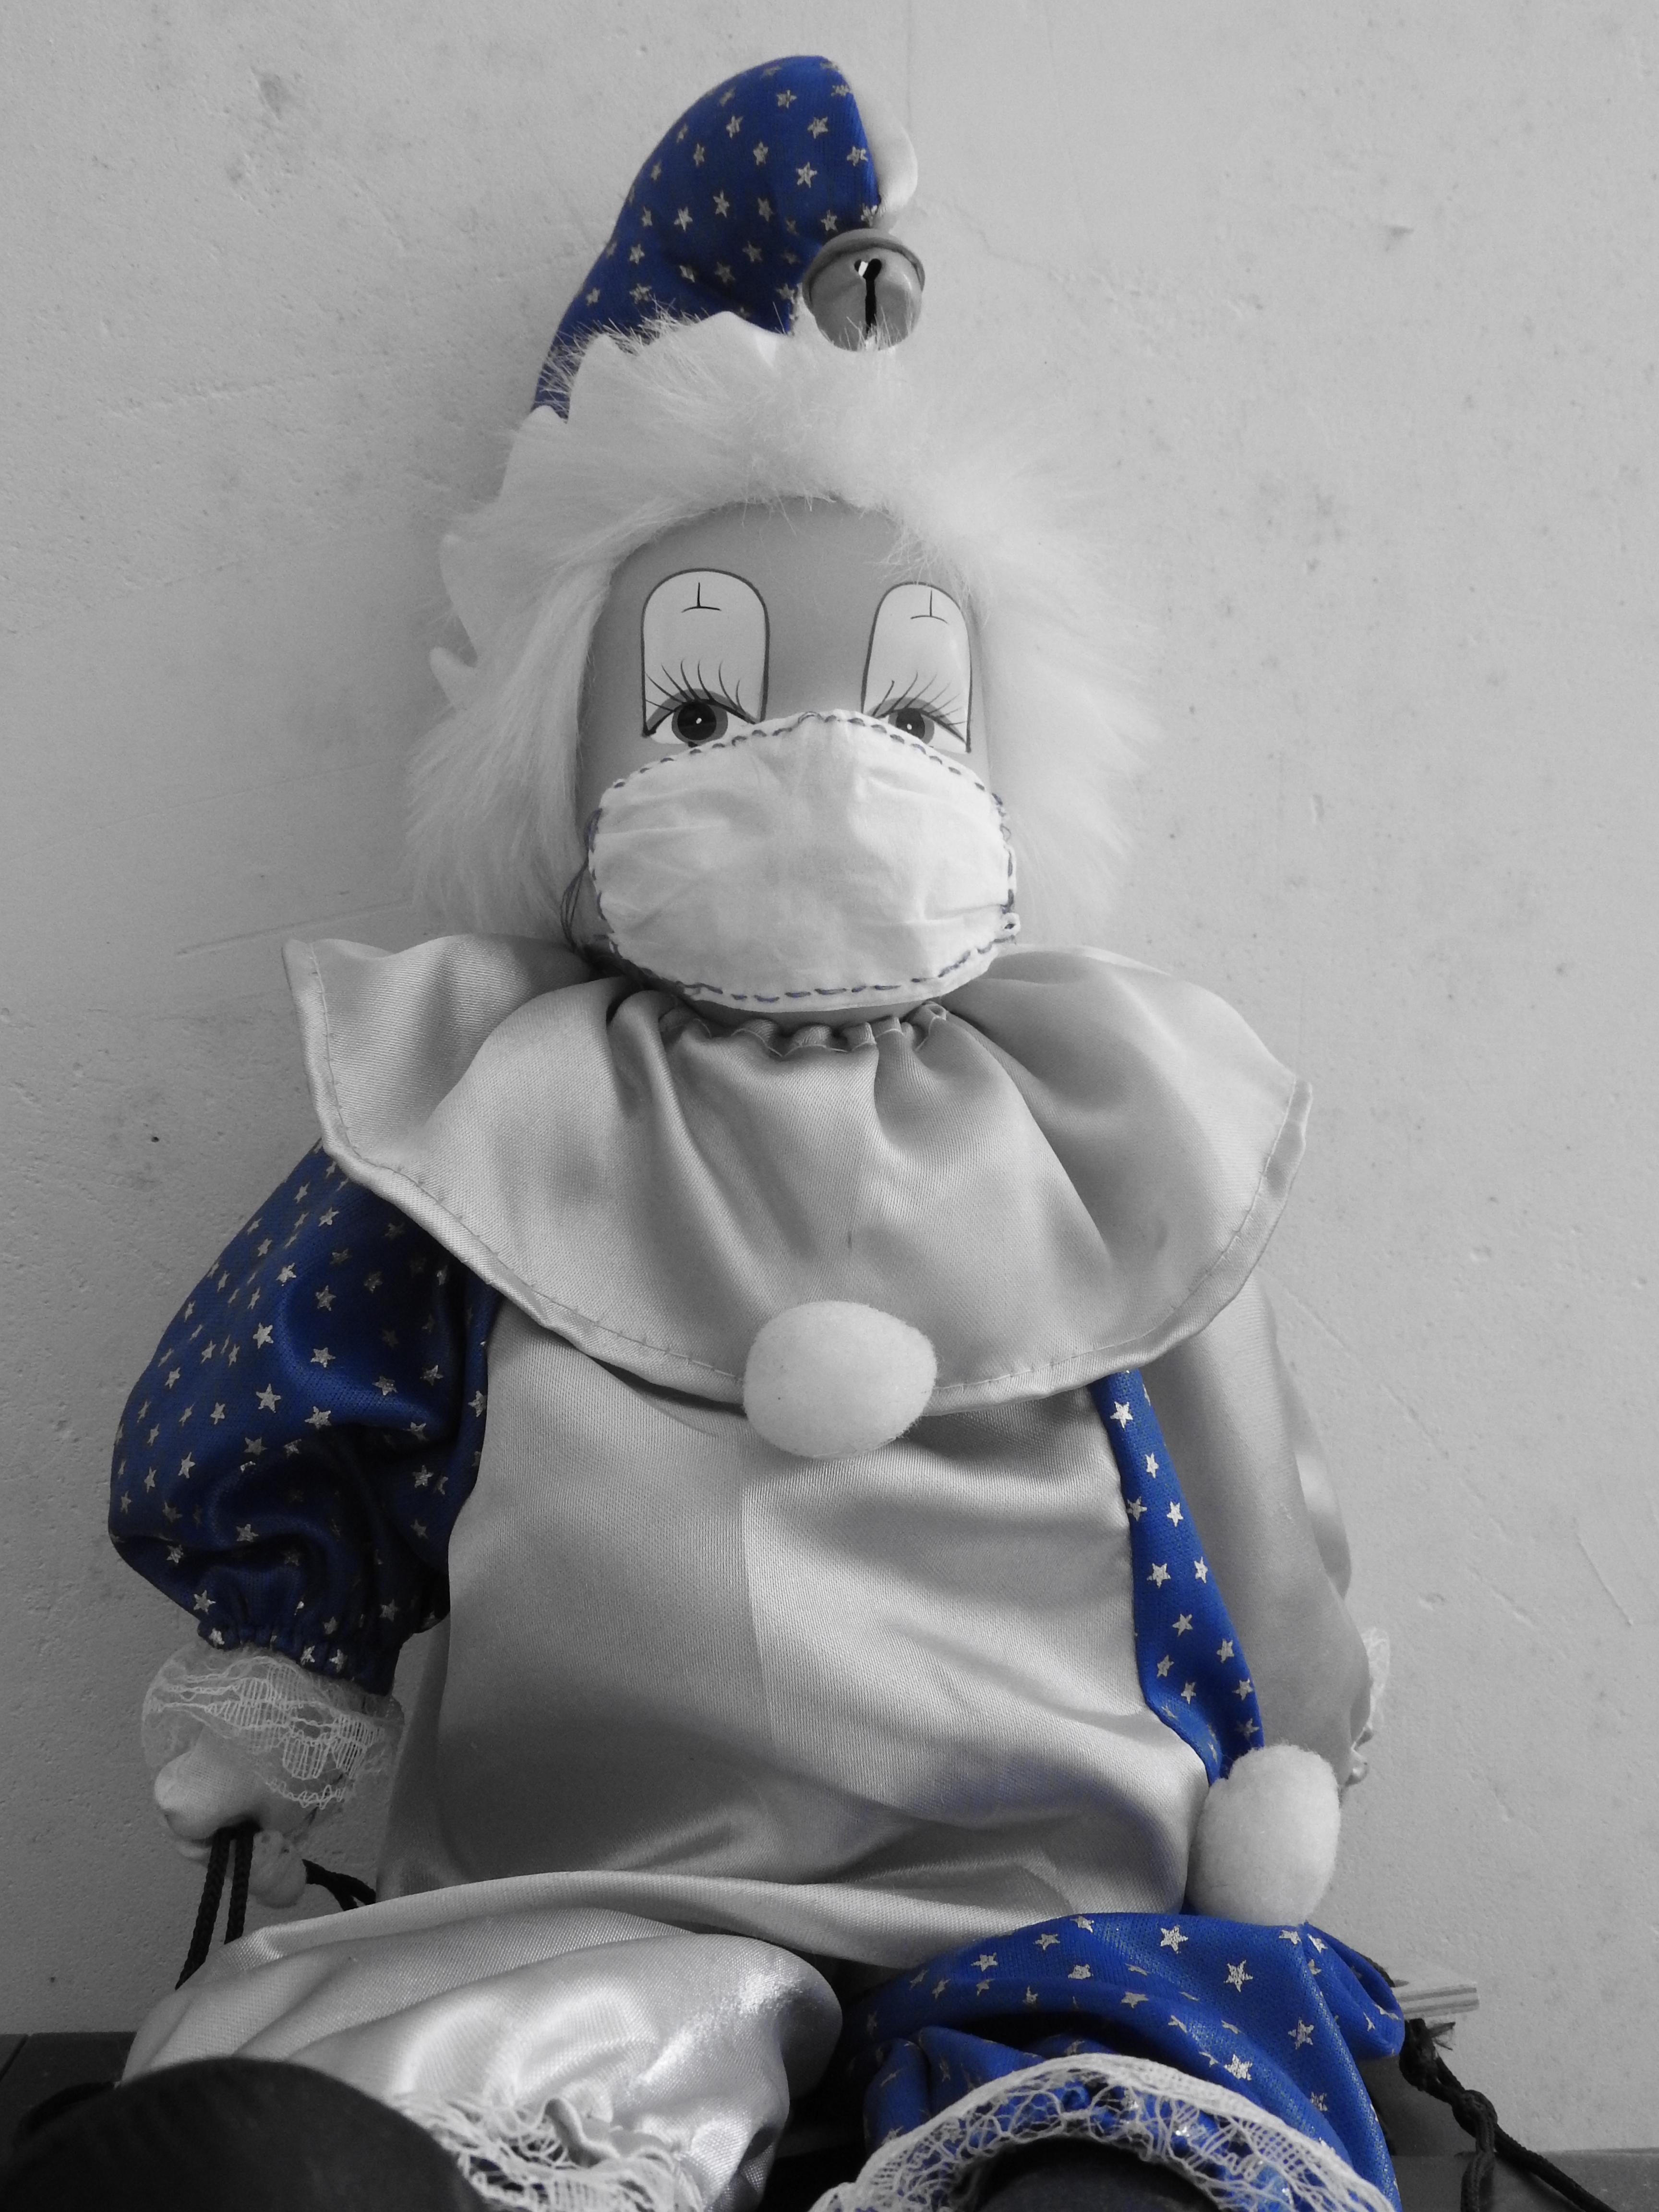
masked clown, bleu, covid19, disease, makeup, news, pandemic, white, blue, cobalt blue, toy, sitting, stuffed toy, textile, plush